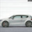
Label: automobile